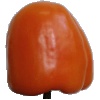
Label: Pepper Orange 1